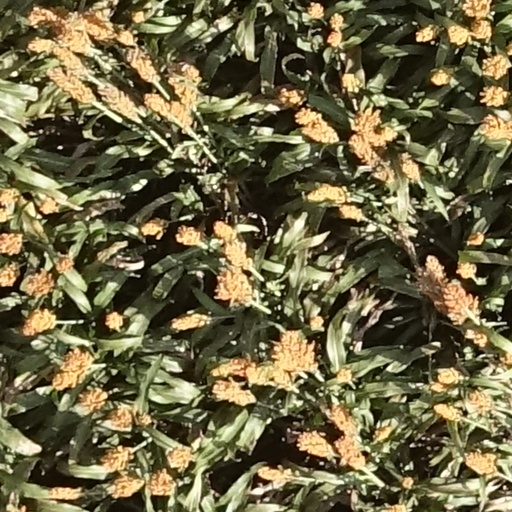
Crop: sorghum